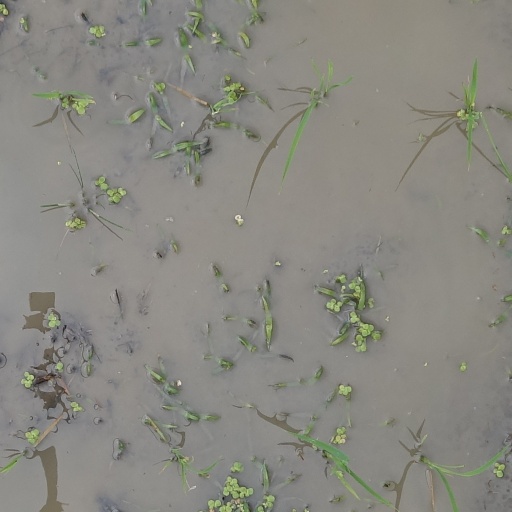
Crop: rice